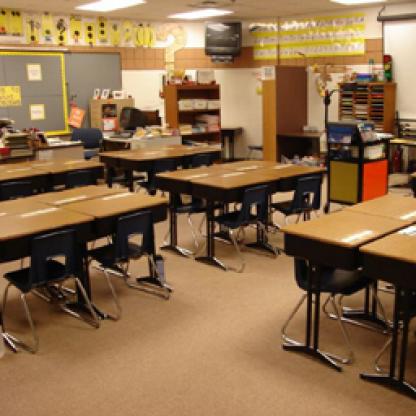
Scene: Indoor